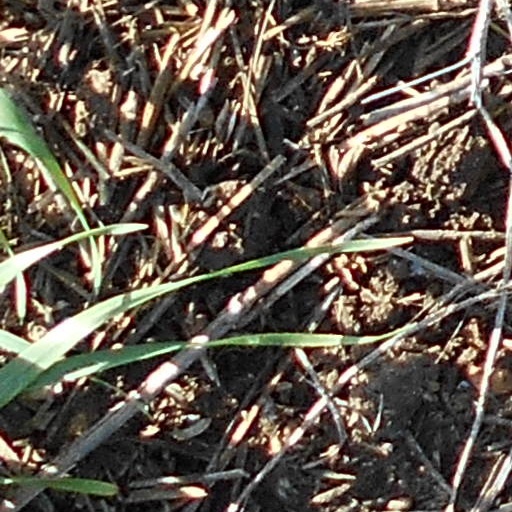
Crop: wheat